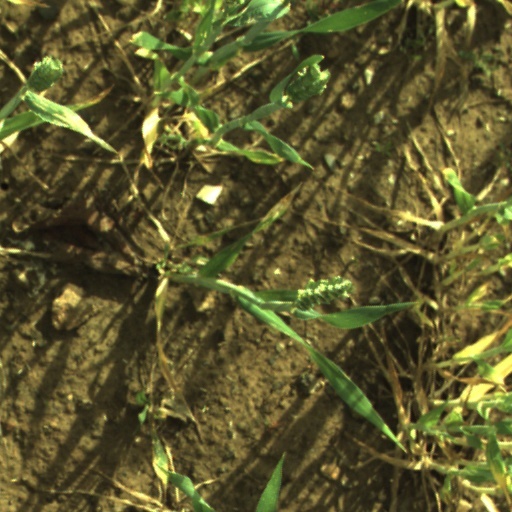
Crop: wheat